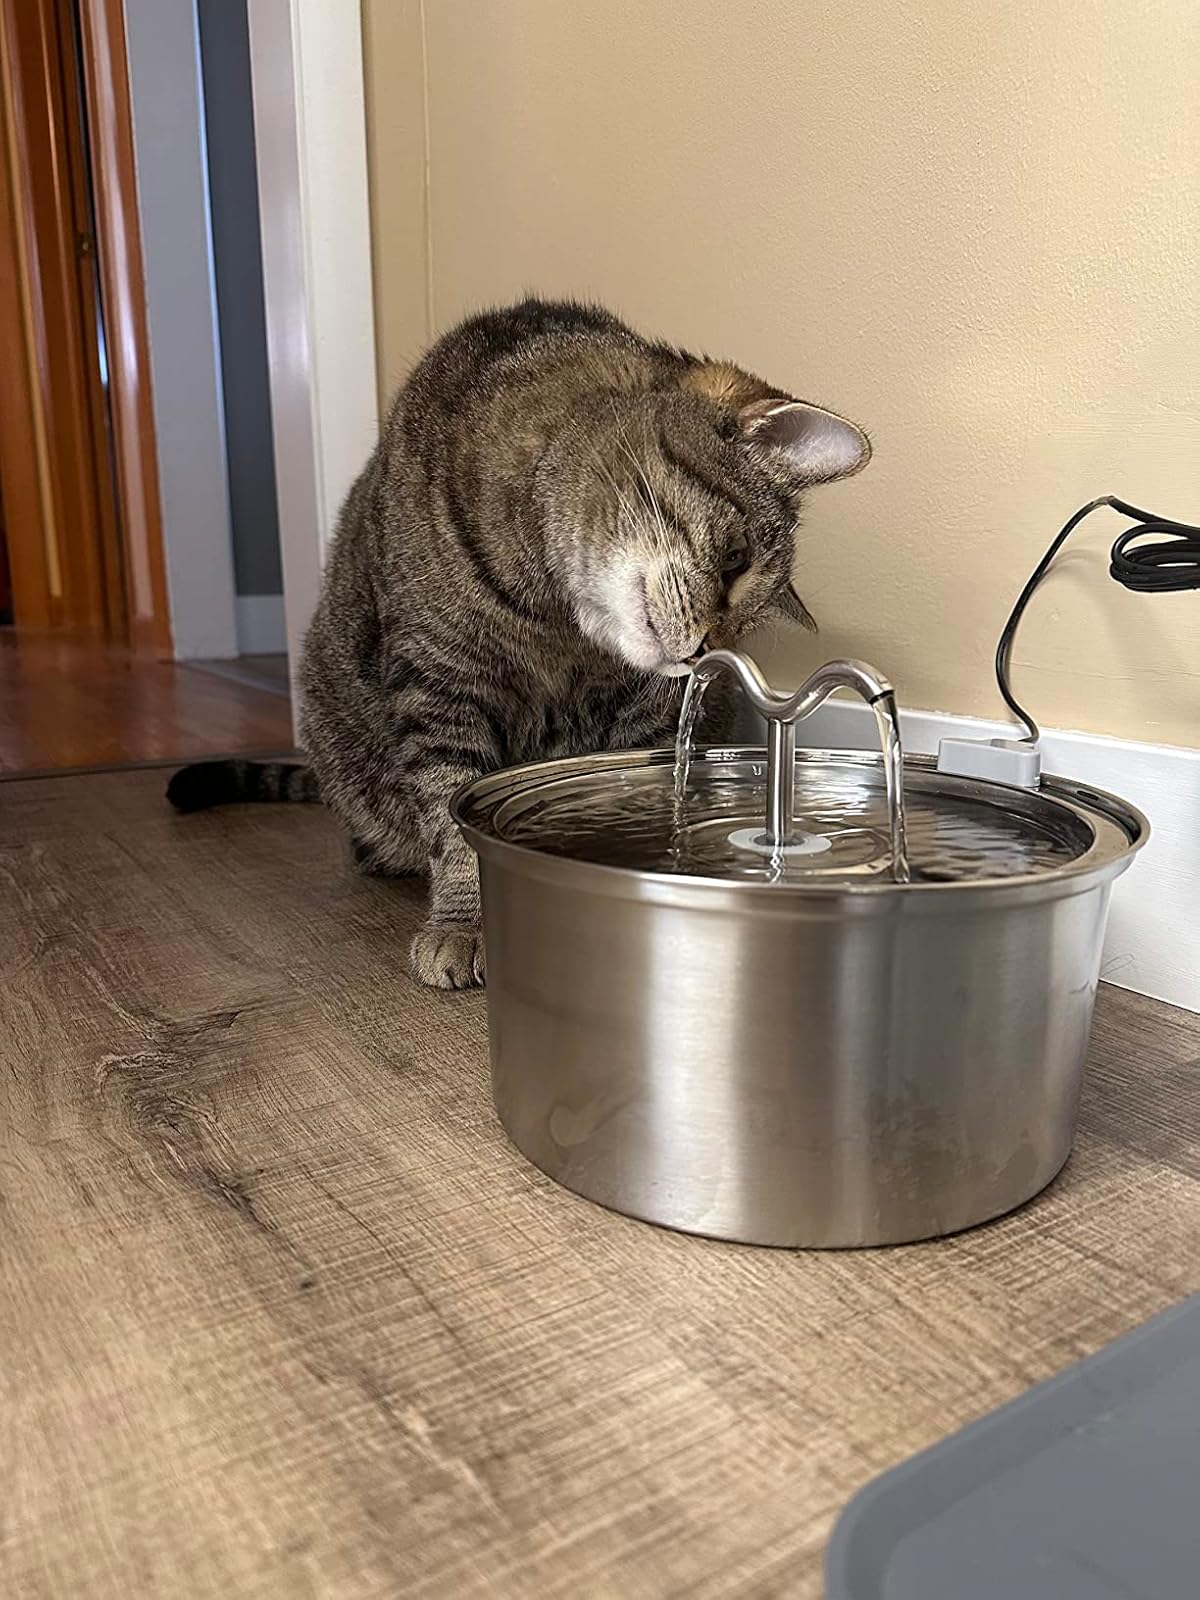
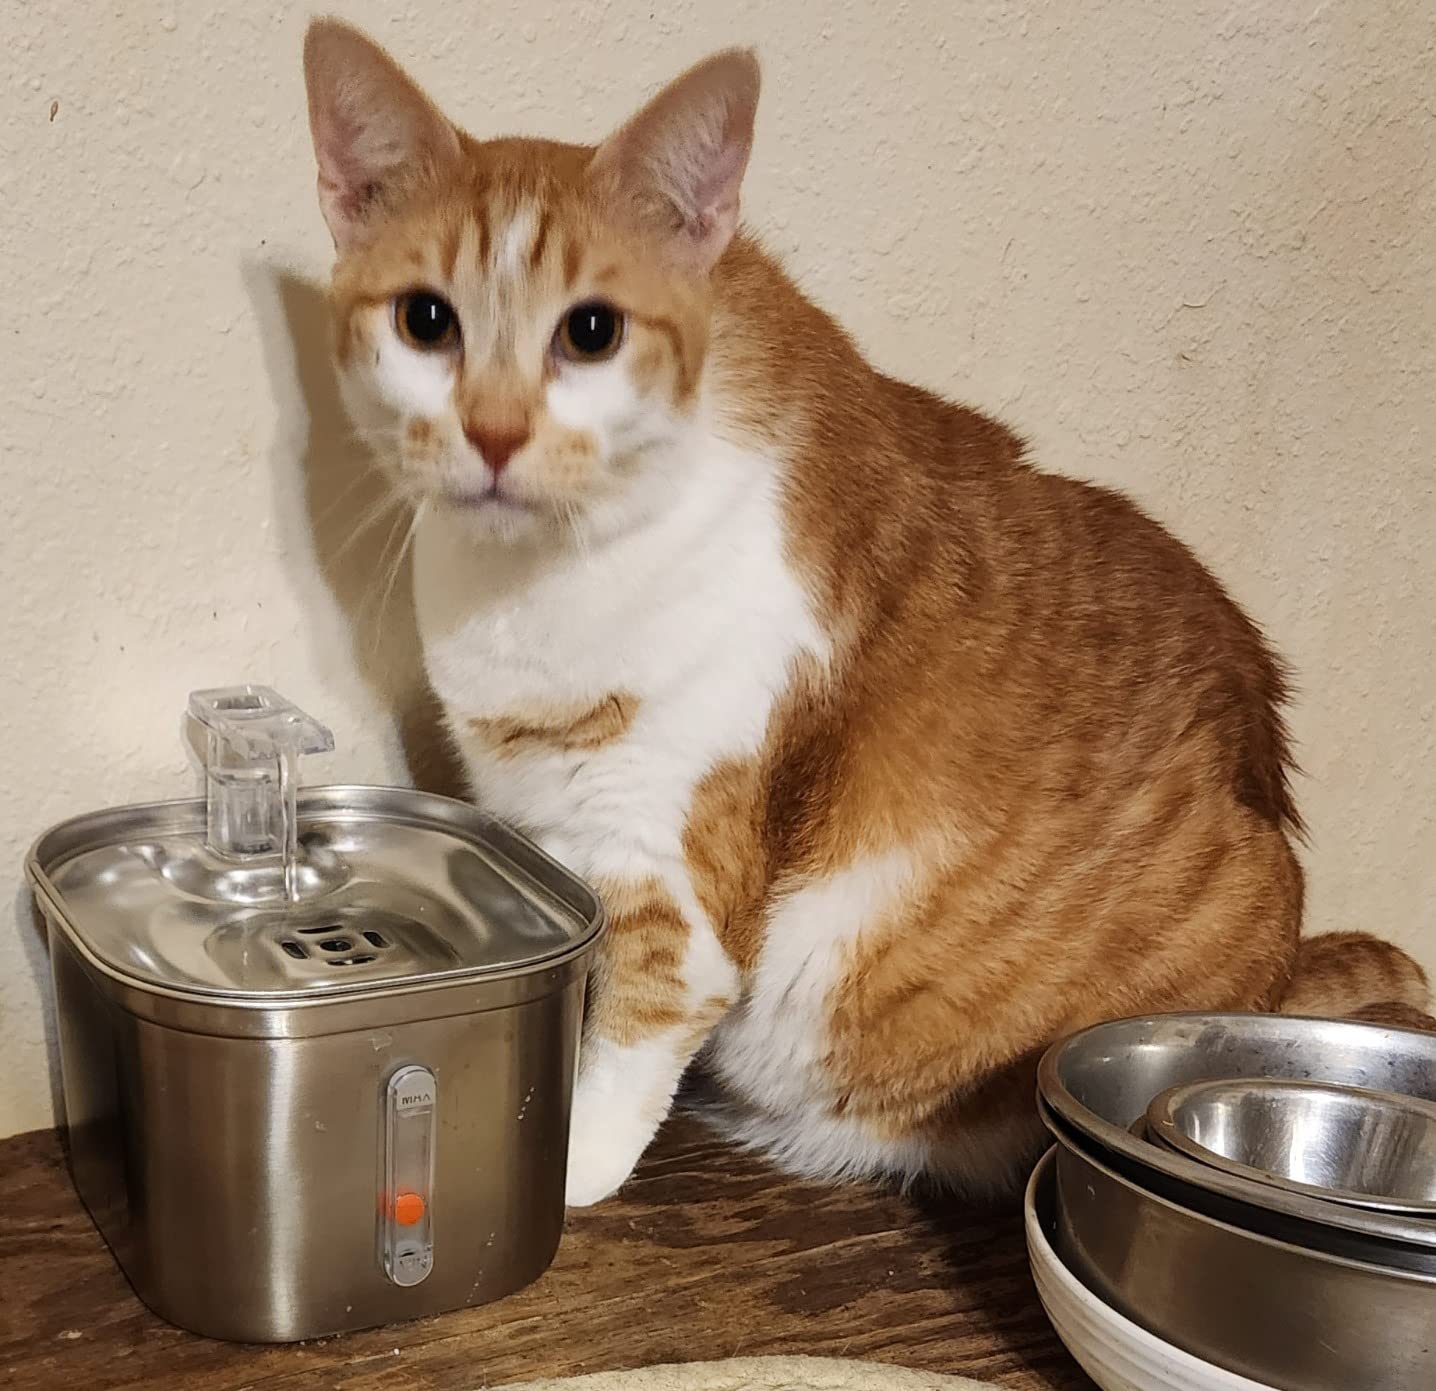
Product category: items_bowl
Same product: no